Raccoon

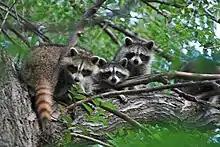
Eastern raccoons ("P. l. lotor") in a tree: The raccoon's social structure is grouped into what Ulf Hohmann calls a "three-class society".

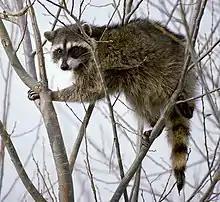
California raccoon ("P. l. psora") climbing a tree in Lower Klamath National Wildlife Refuge

Studies in the 1990s by the ethologists Stanley D. Gehrt and Ulf Hohmann suggest that raccoons engage in sex-specific social behaviors and are not typically solitary, as was previously thought. Related females often live in a so-called "fission-fusion society"; that is, they share a common area and occasionally meet at feeding or resting grounds. Unrelated males often form loose male social groups to maintain their position against foreign males during the mating season—or against other potential invaders. Such a group does not usually consist of more than four individuals. Since some males show aggressive behavior towards unrelated kits, mothers will isolate themselves from other raccoons until their kits are big enough to defend themselves.